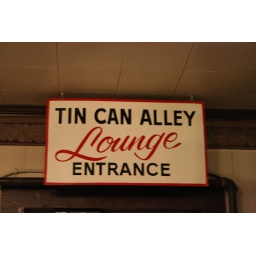
over the door to the bar